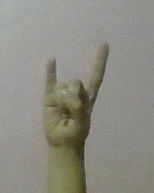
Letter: la